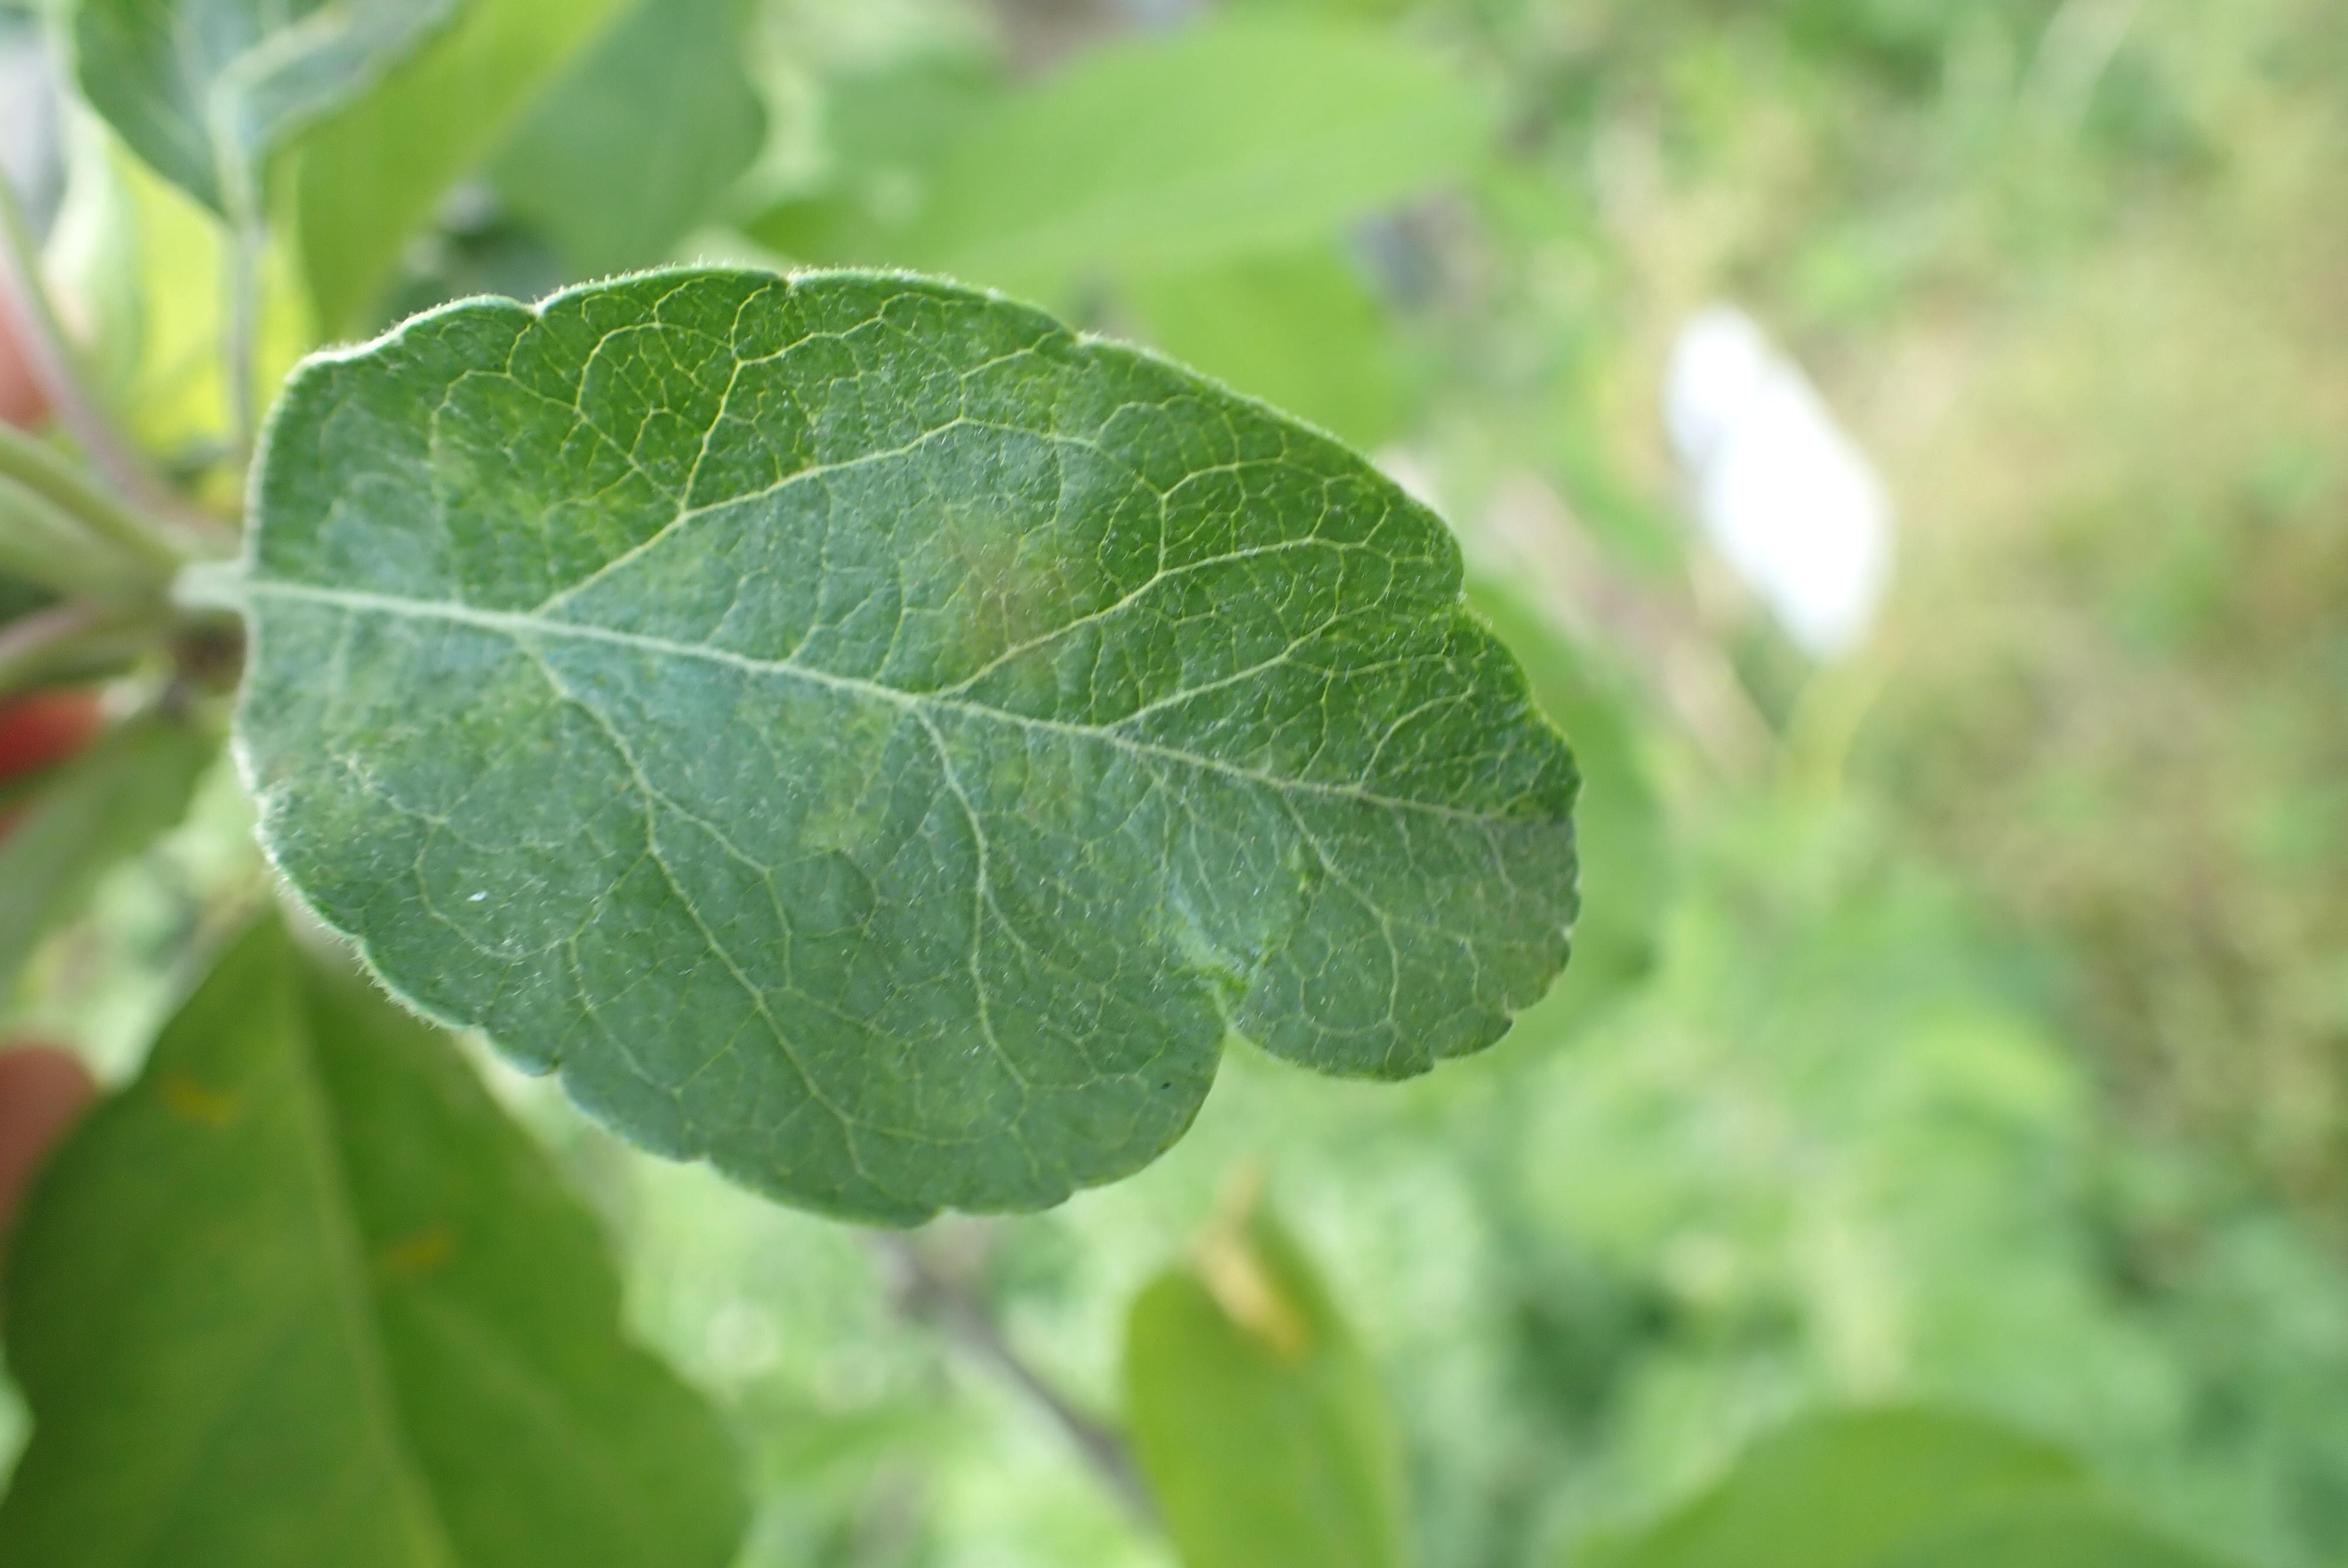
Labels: scab